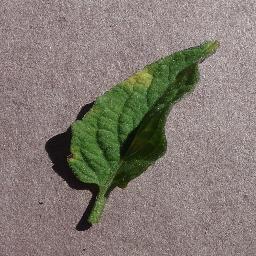
Label: Tomato___Leaf_Mold